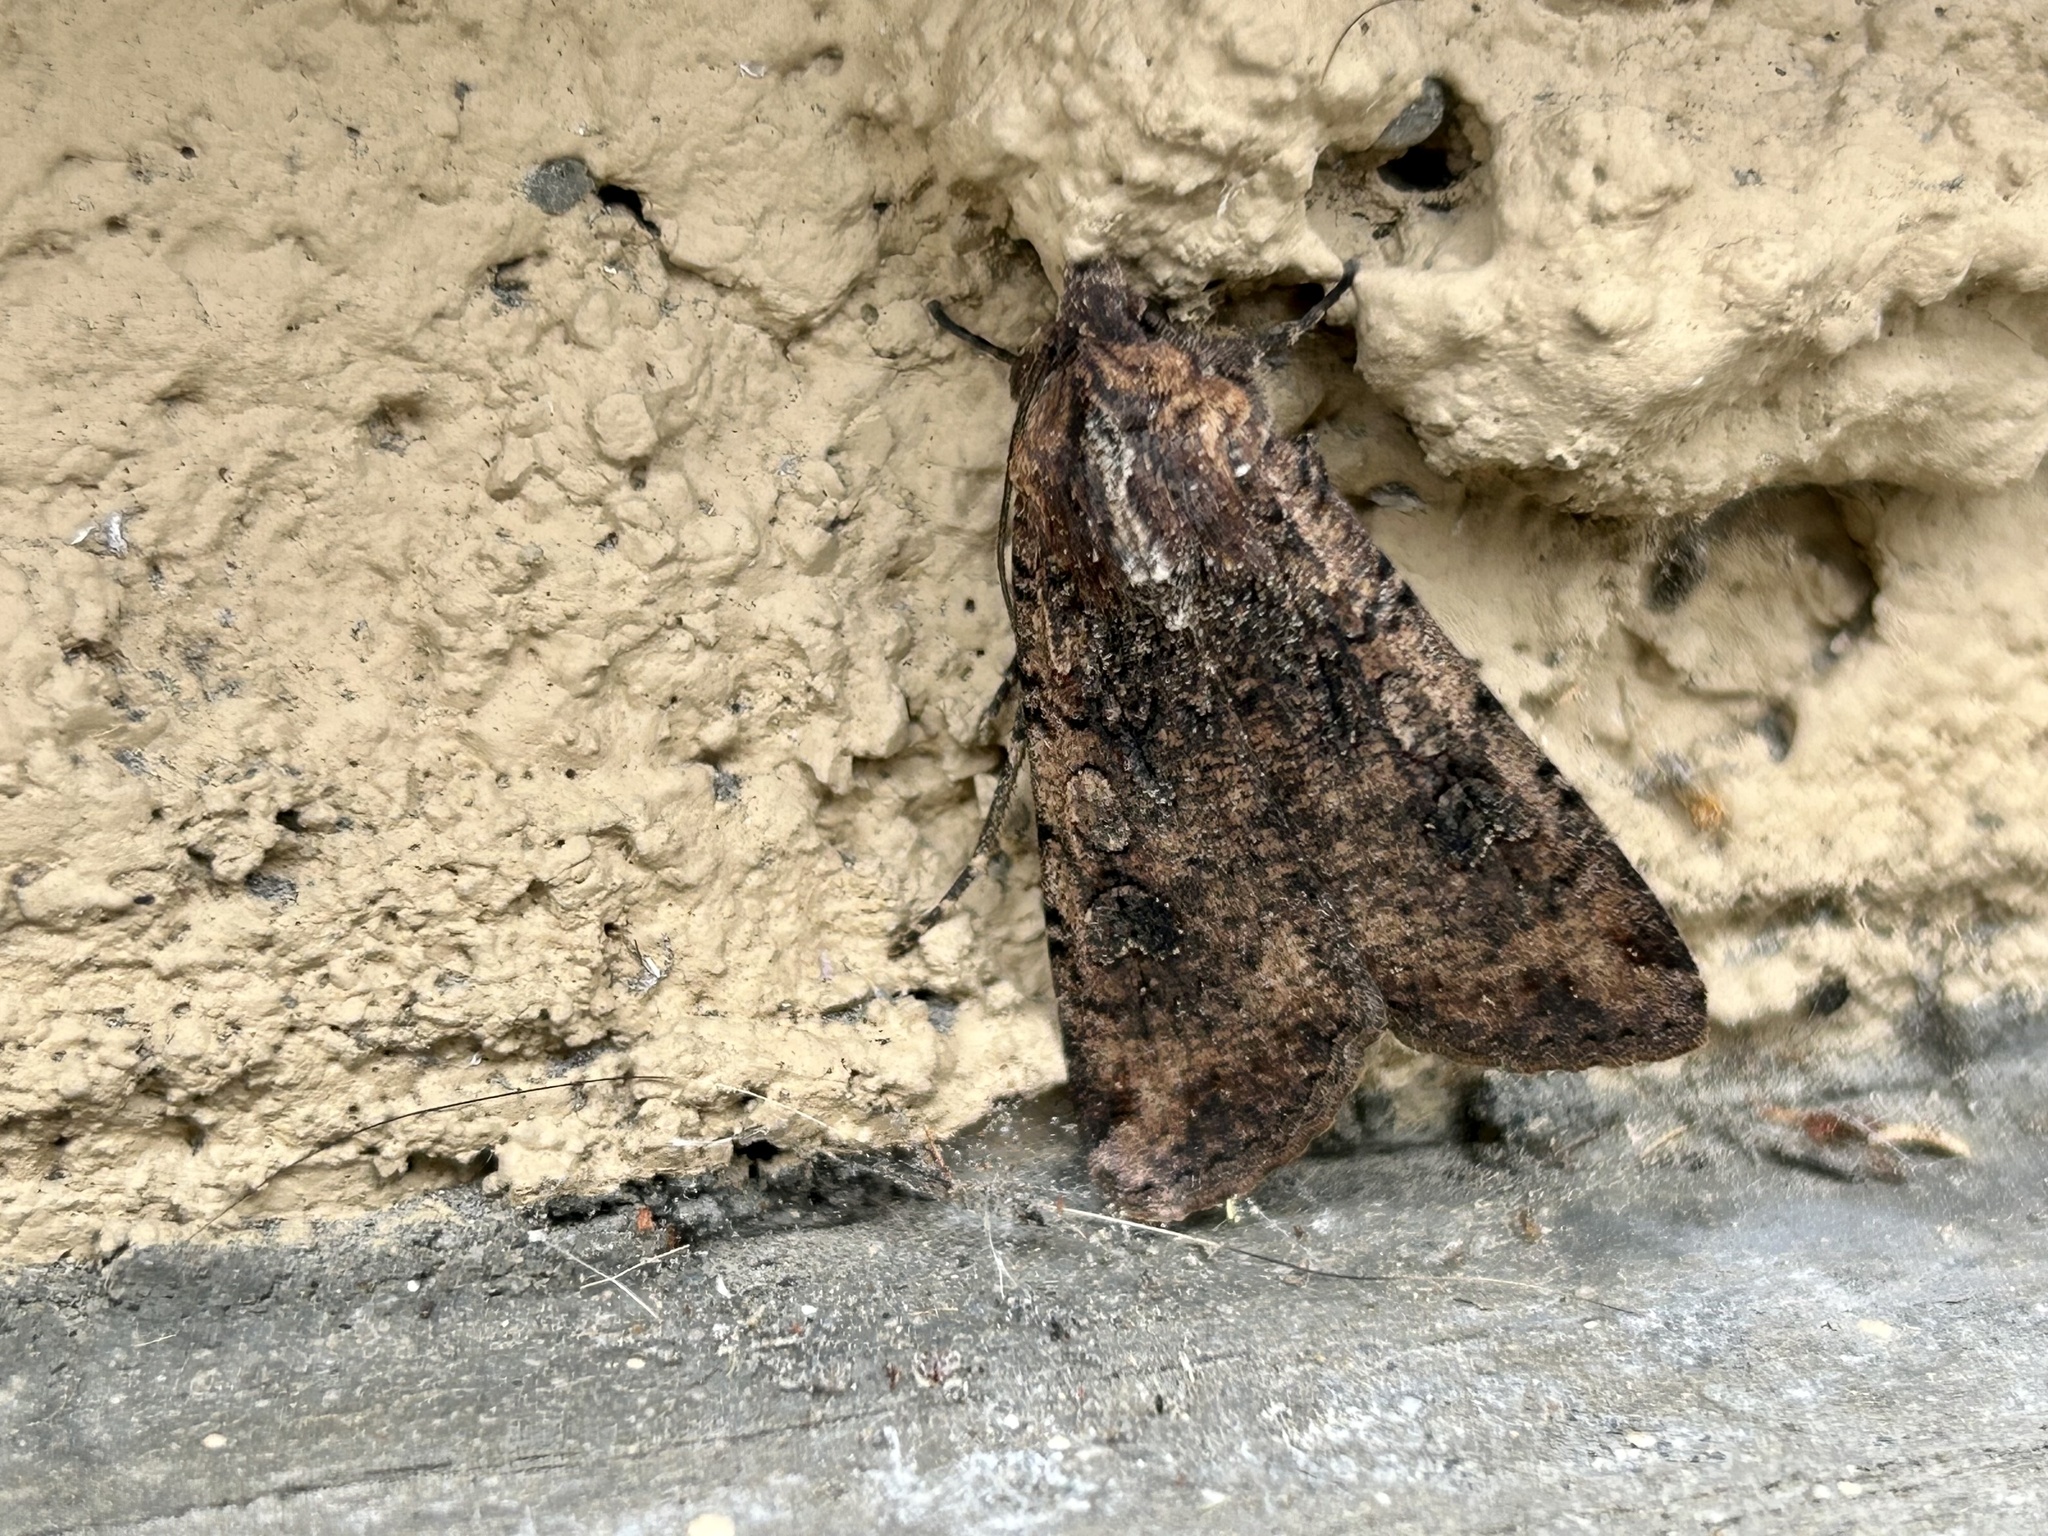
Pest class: cutworms